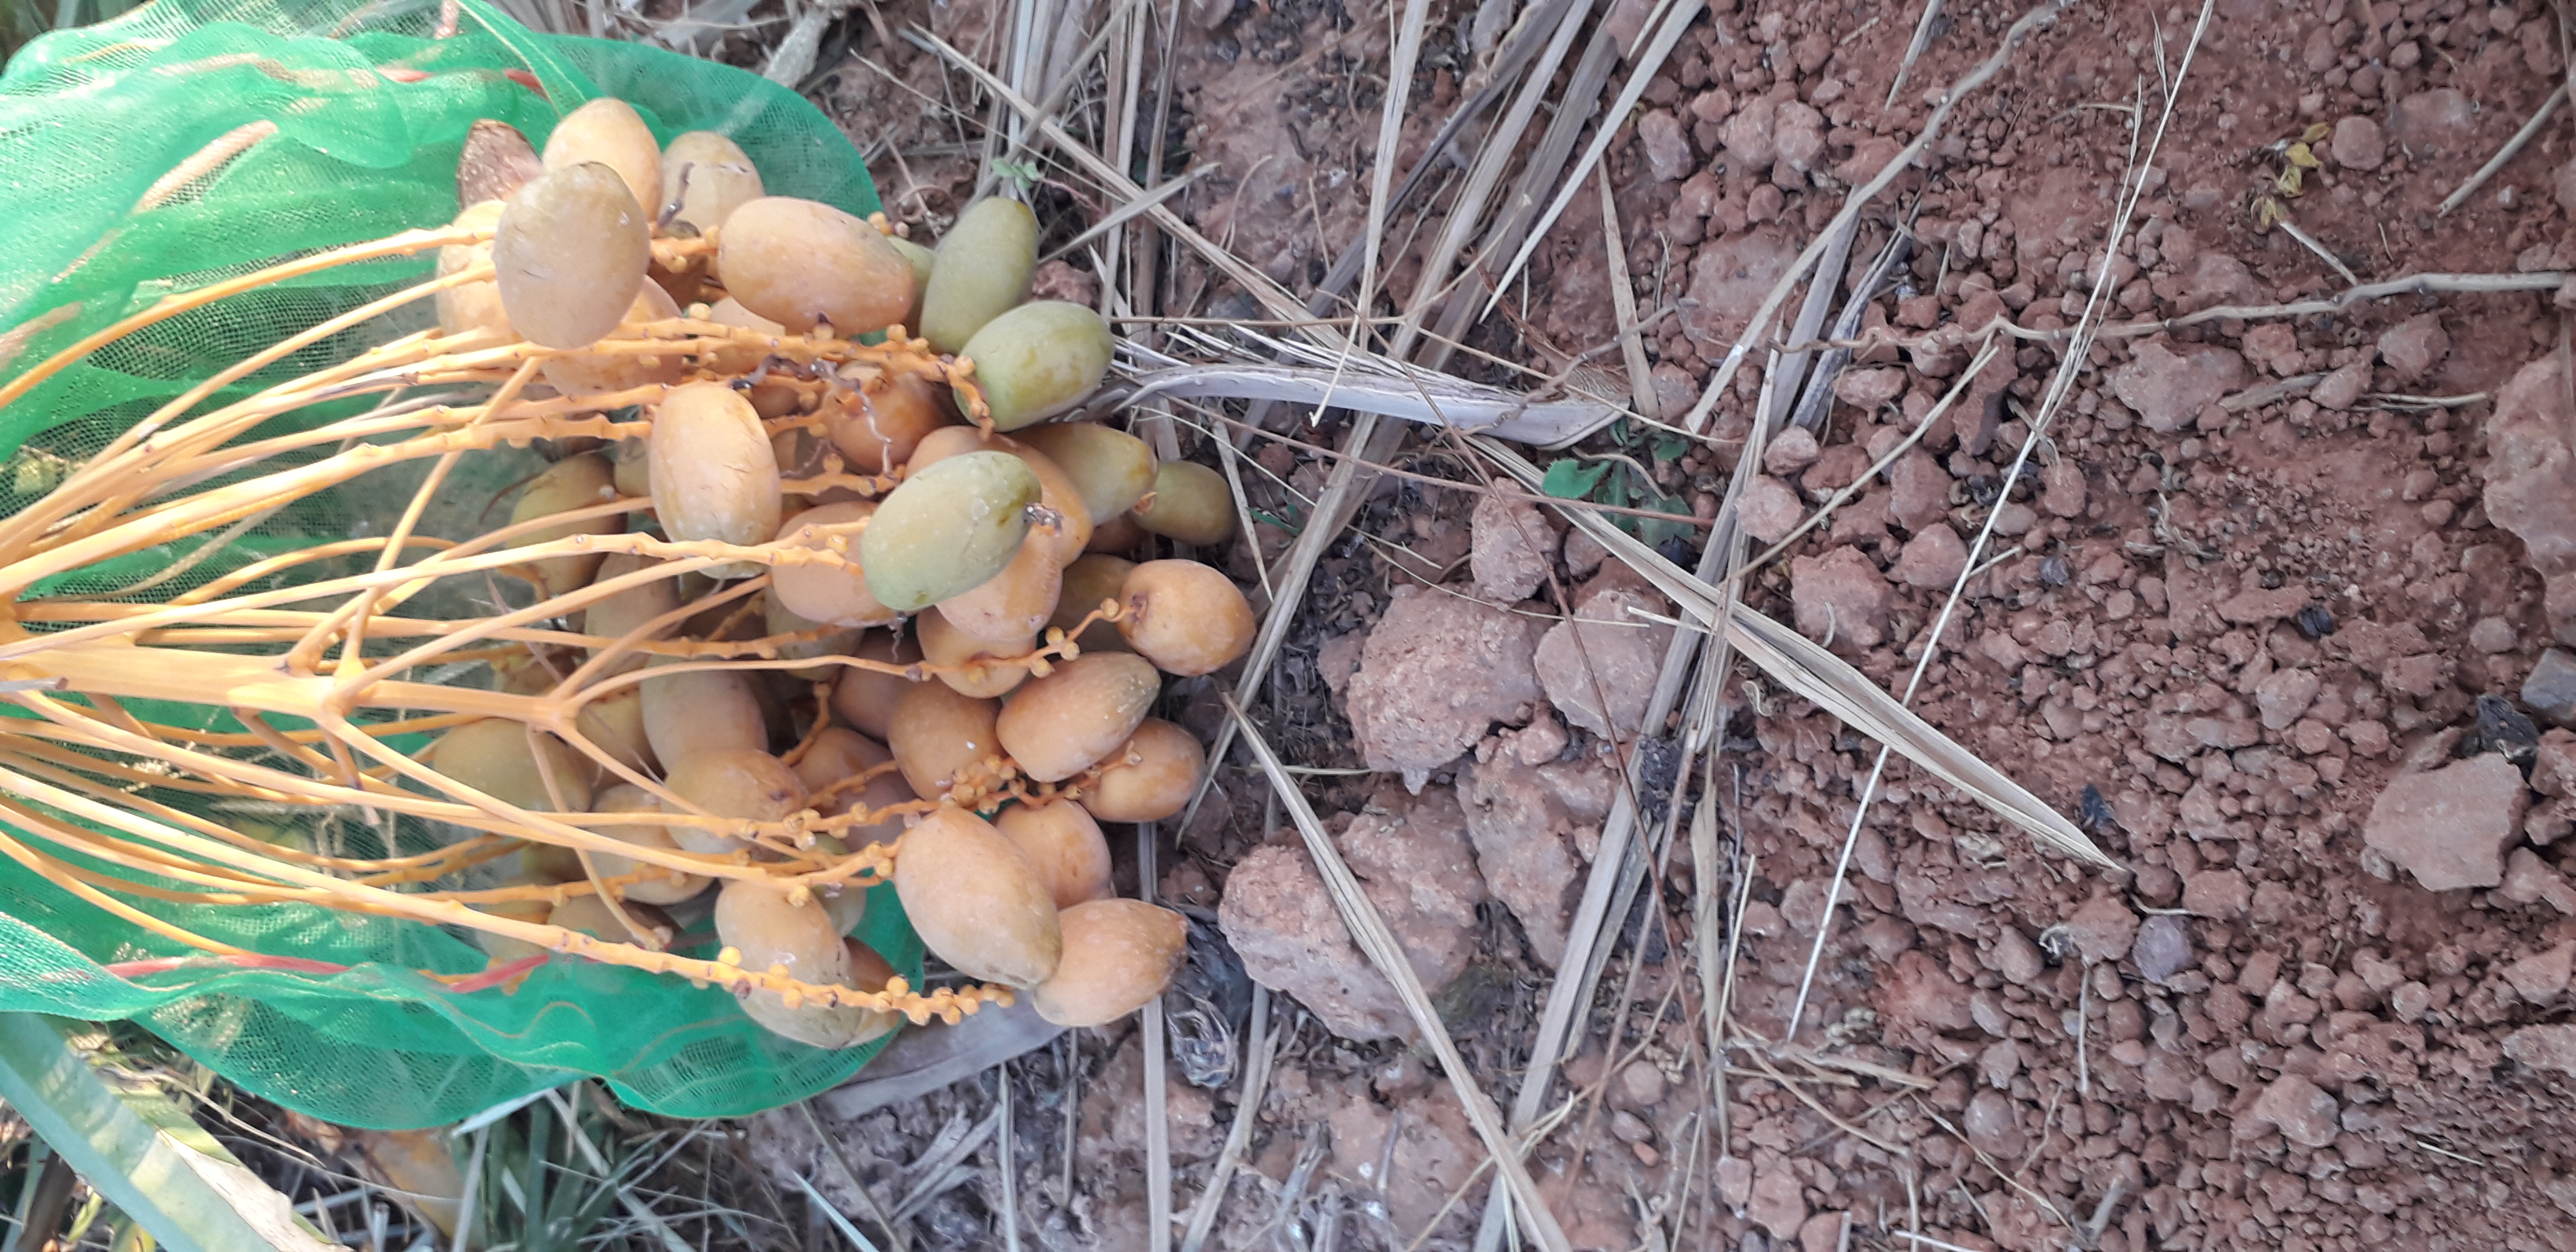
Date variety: Boumajhoul